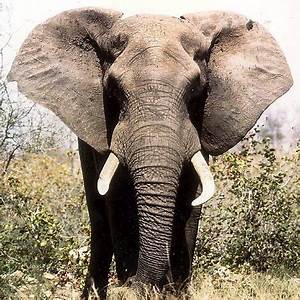
Label: elefante